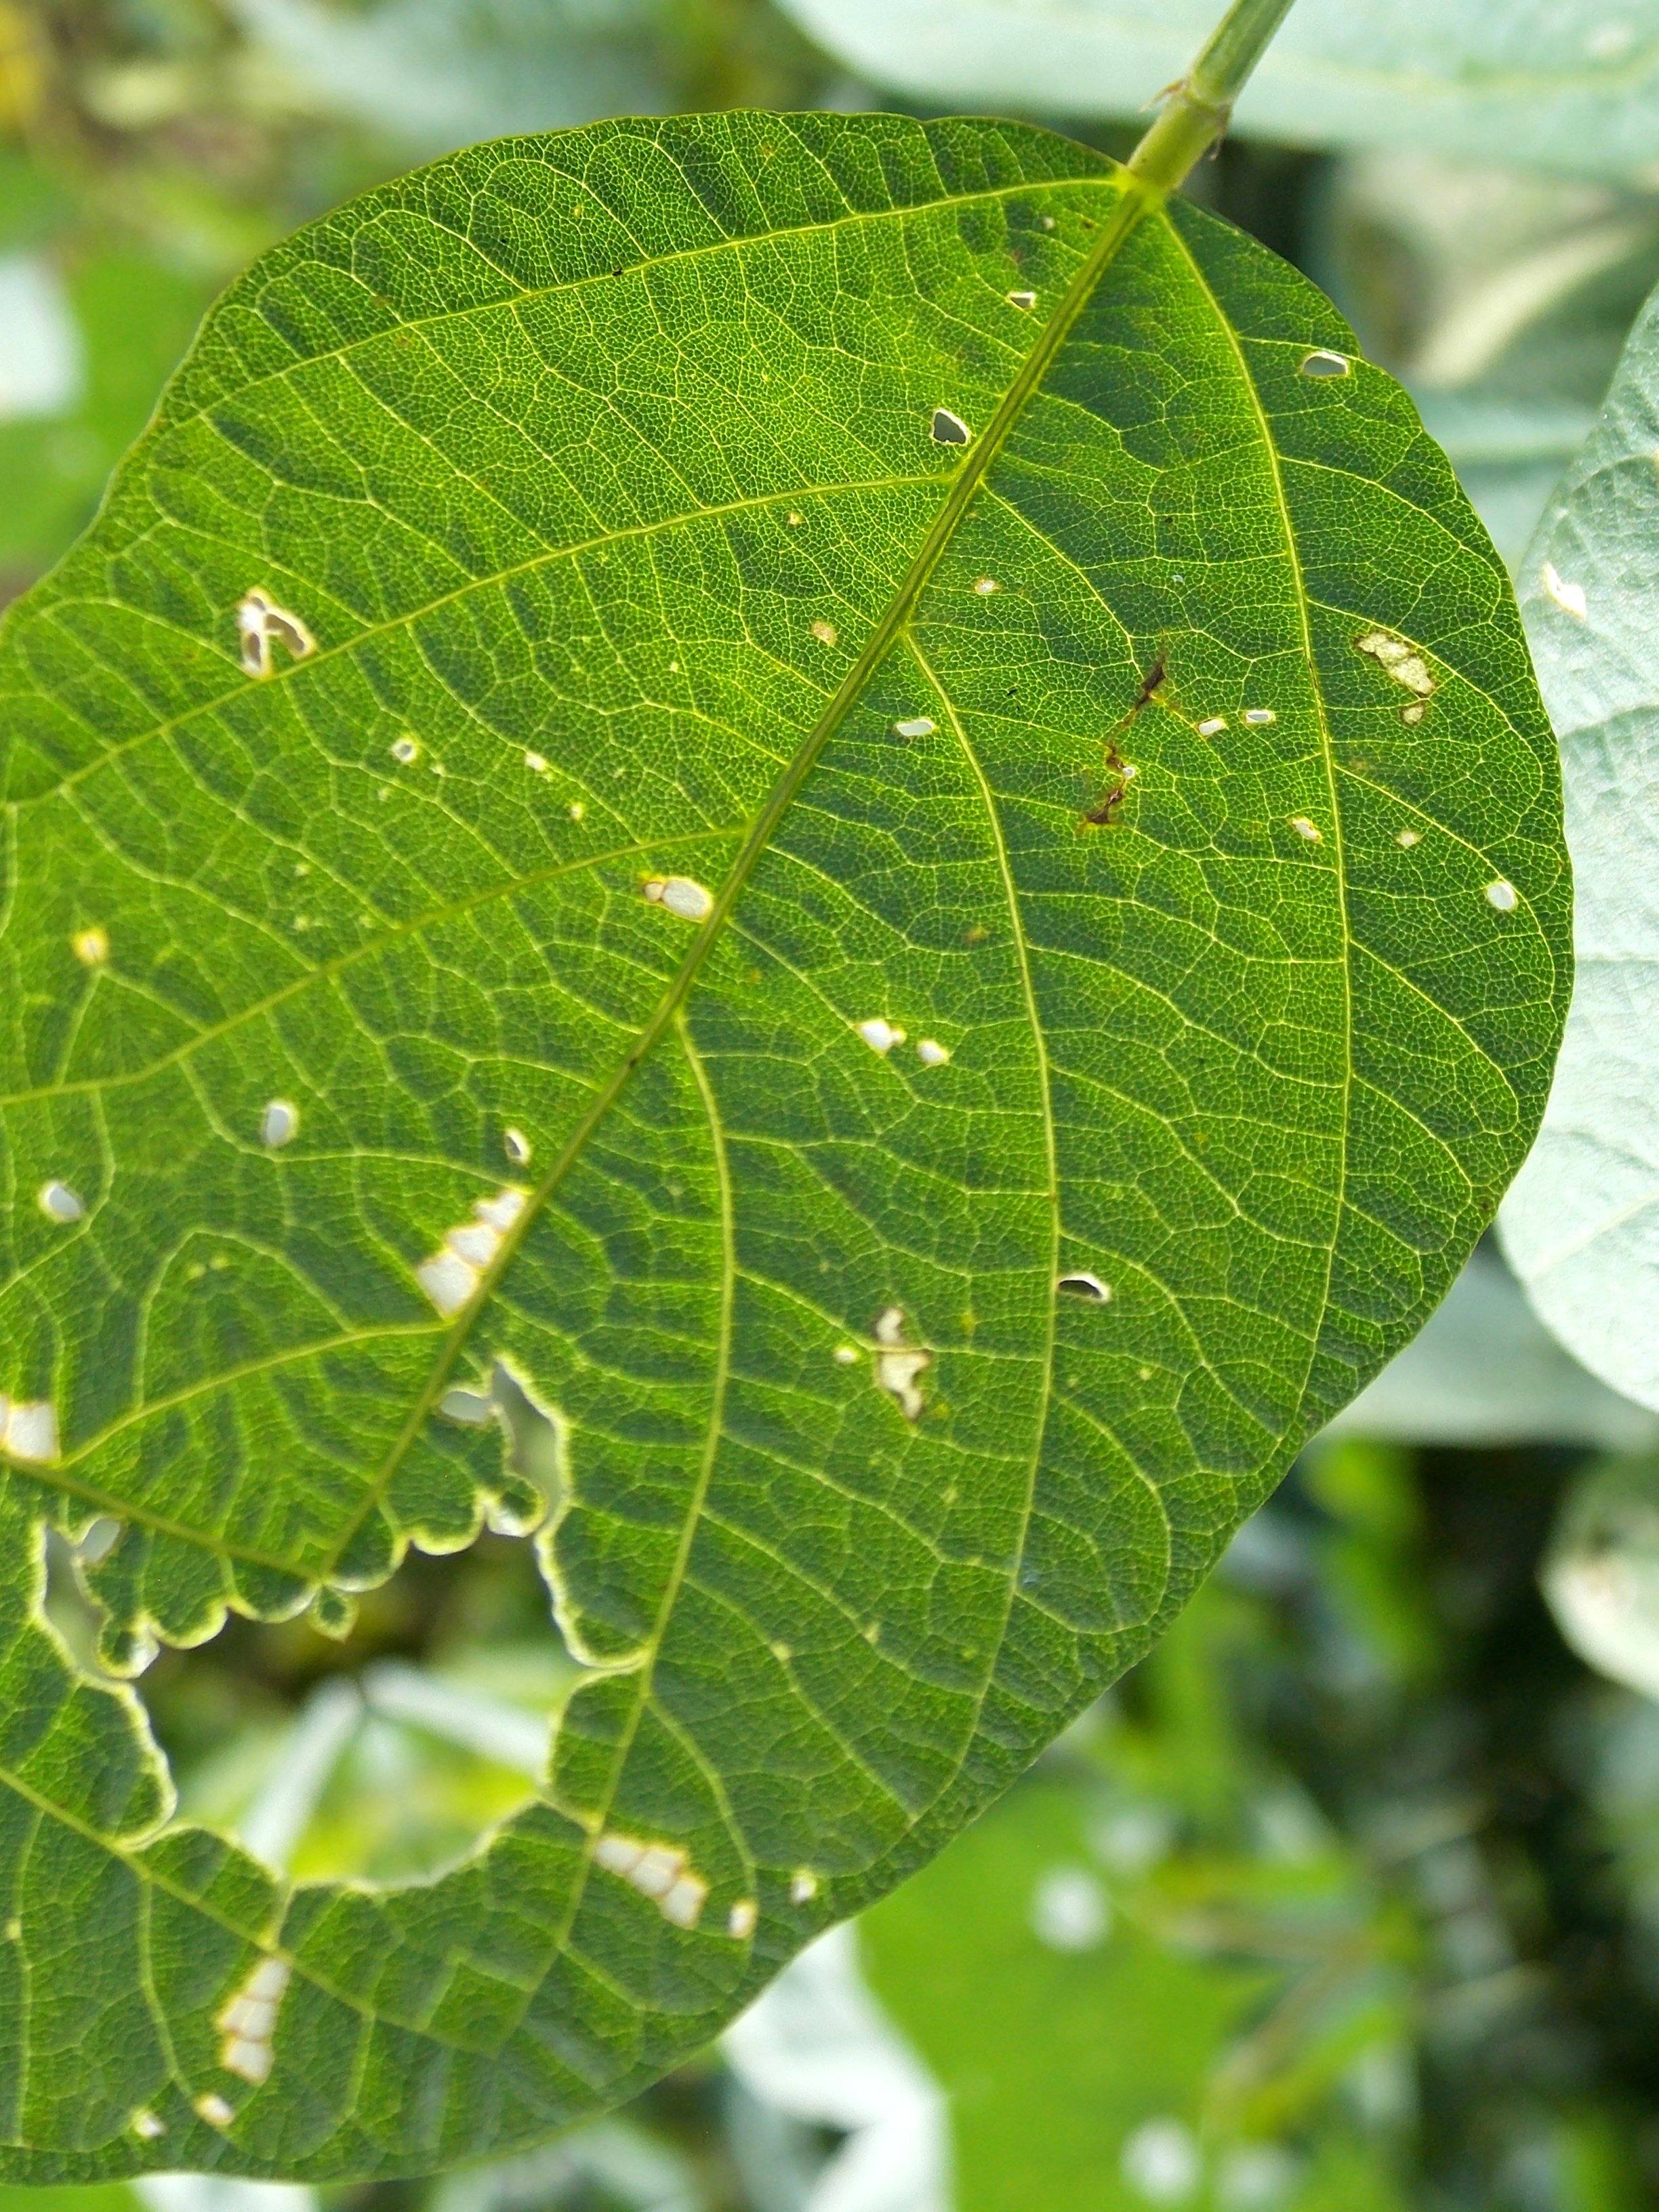
Label: Disease